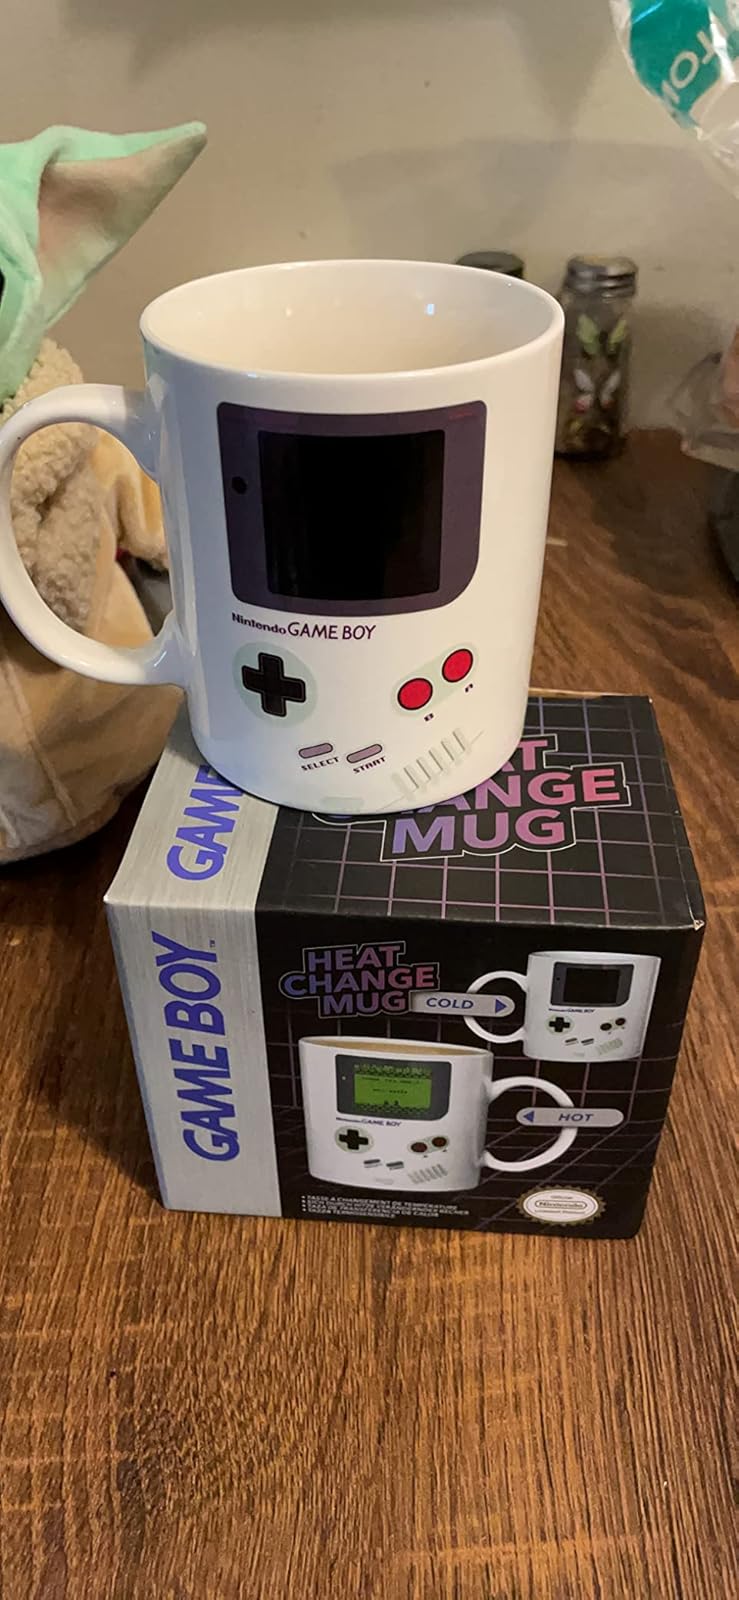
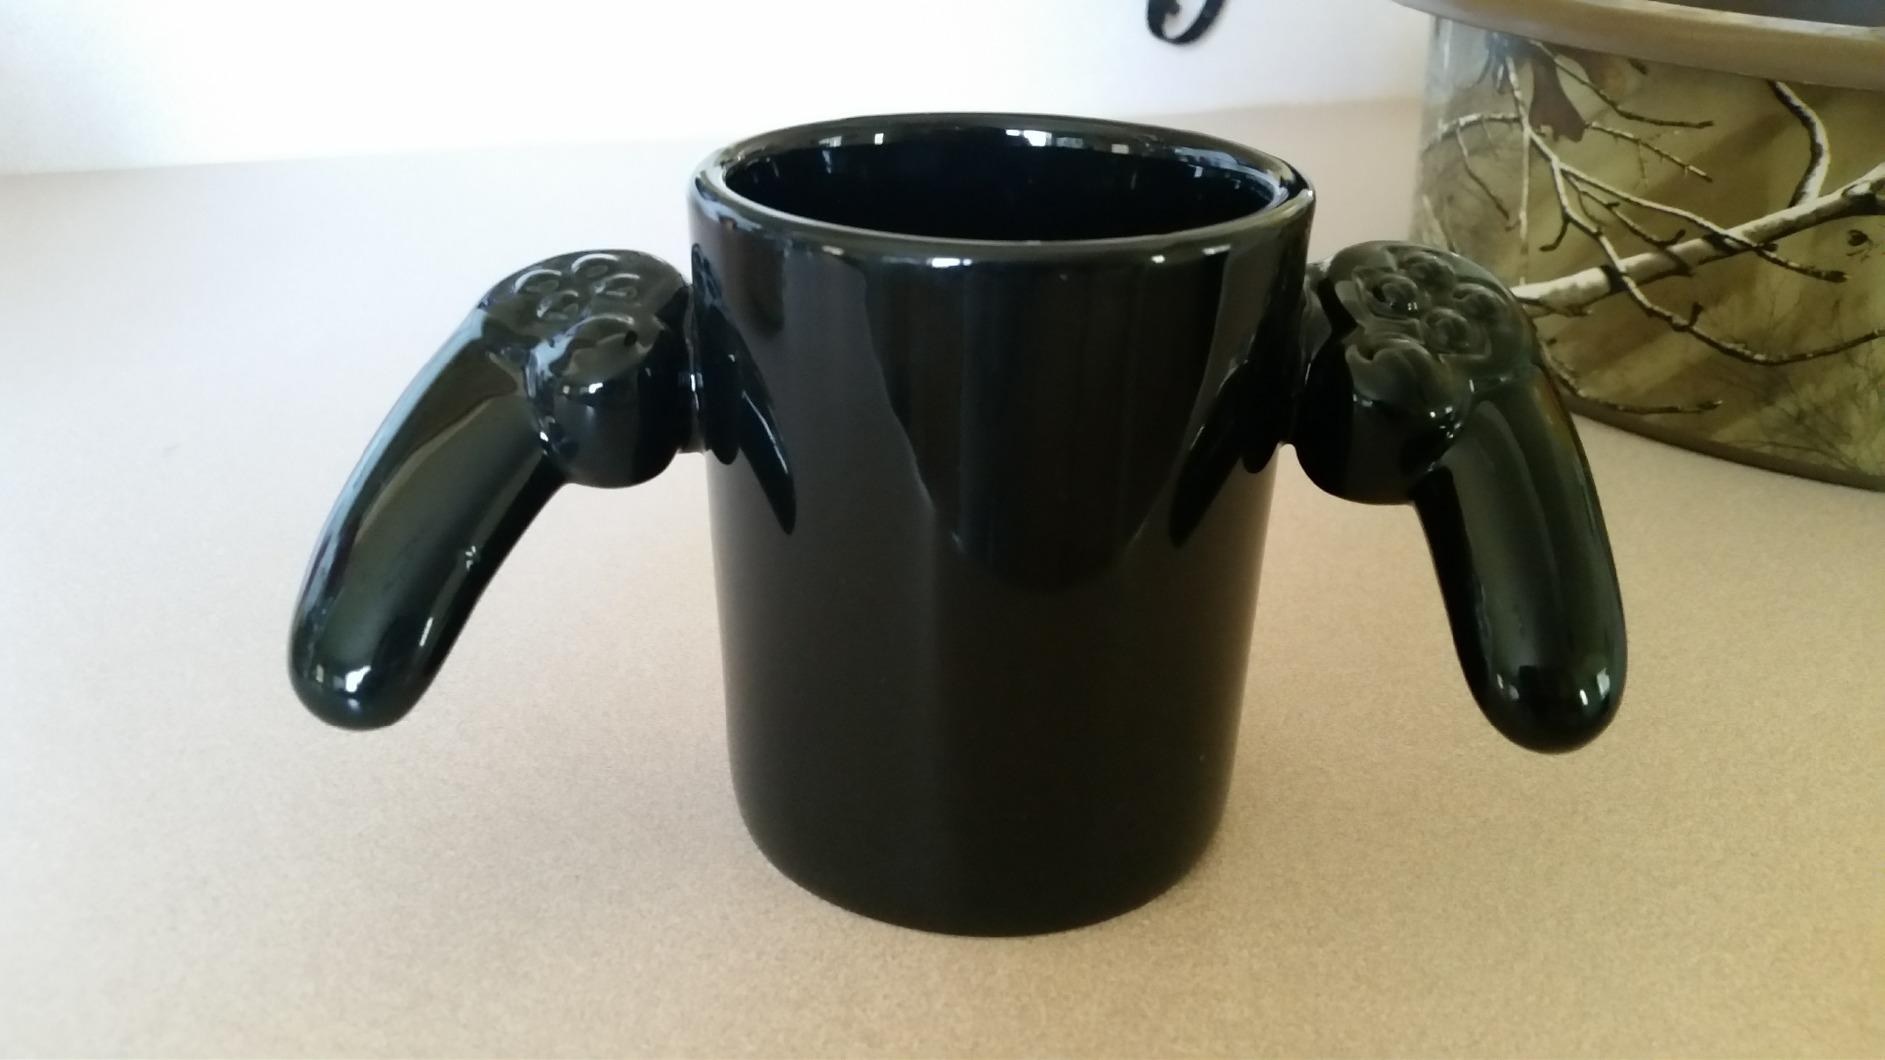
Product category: items_mug
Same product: no